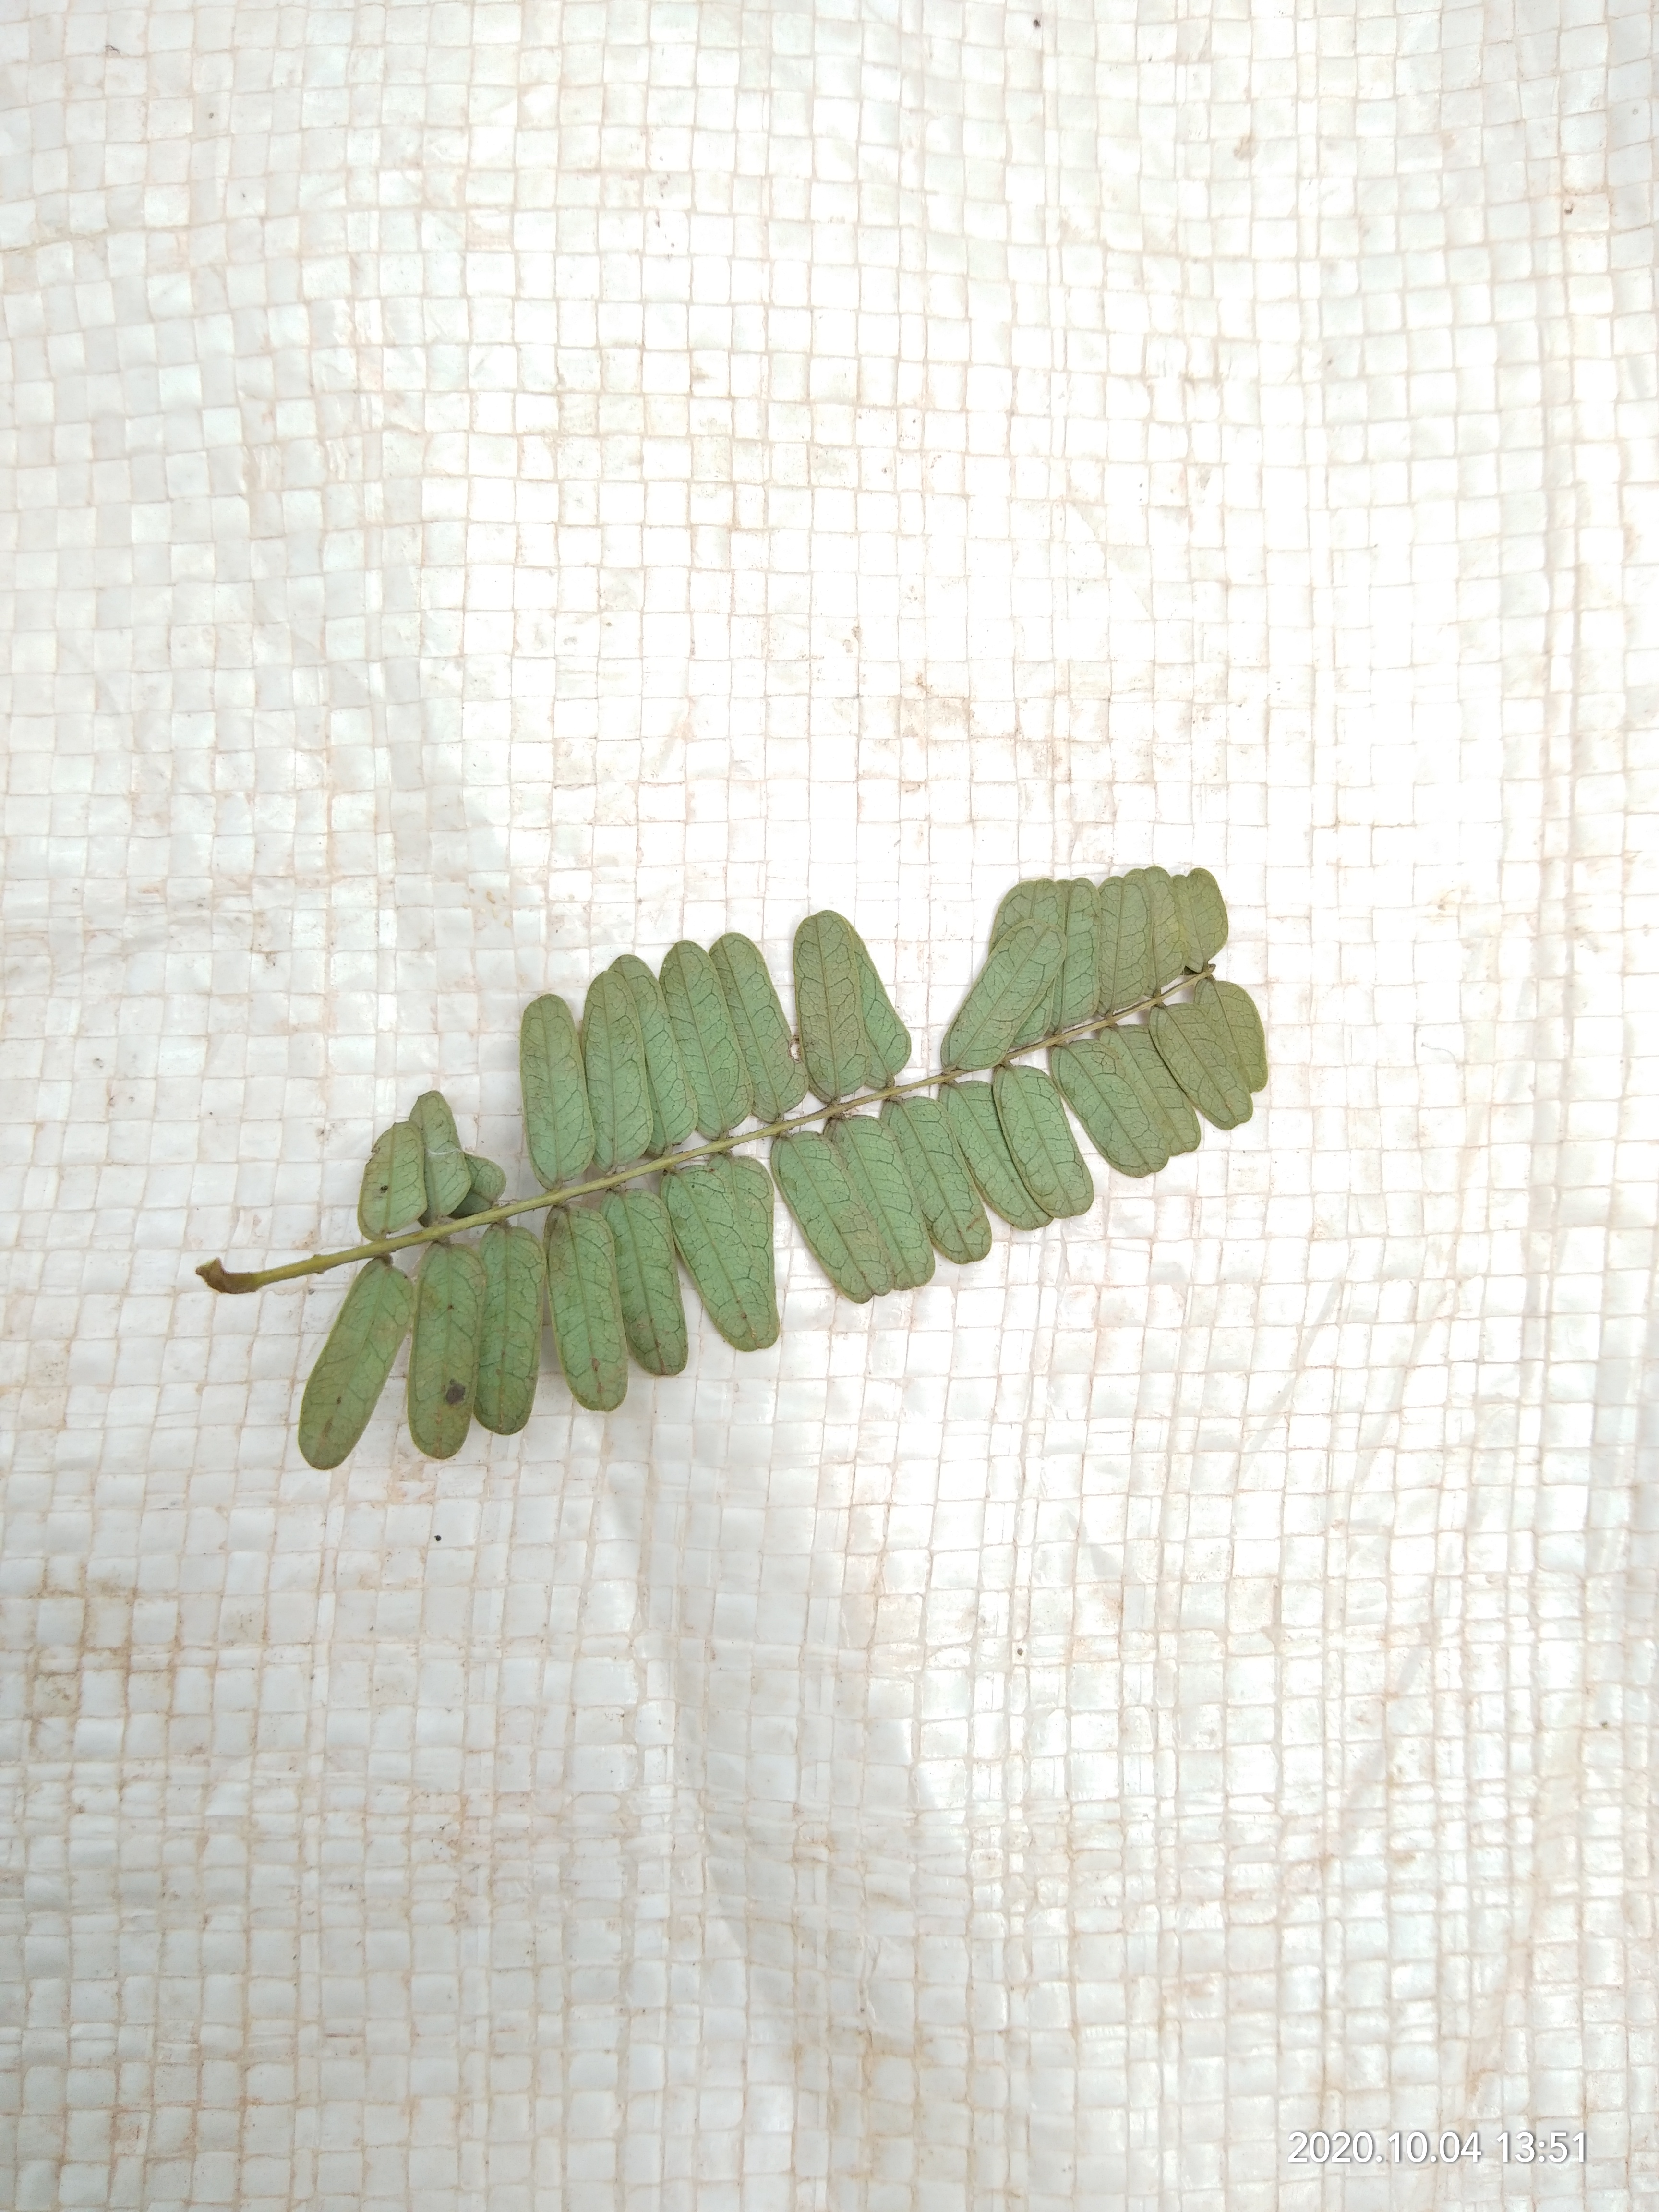
Plant: Tamarind